PC World (retailer)

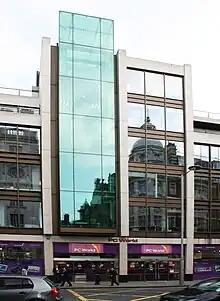
PC World, Kensington High Street, London, (2010)

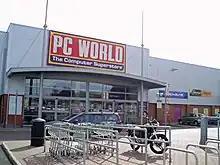
PC World, Kingston Park, (2007). The shop carries the previous logo. (2000 to 2008)

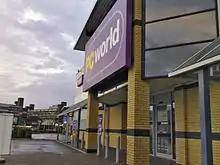
Outside Southampton Central PC World (December 2006). The shop carries the proposed "new" logo. (This was not rolled out, and a different design was later chosen.)

PC World opened their first two in one megastore with Currys at Wandsworth Bridge, Fulham, on 29 October 2009. This megastore closed permanently in 2022, and was demolished in 2023. This was followed by Merry Hill Shopping Centre (West Midlands), Aintree (Merseyside) Teesside Park (Stockton-on-Tees) and Bridge of Dee (Aberdeen) in June and July 2010. PC World closed their last remaining standalone shop in Ayr, in the week commencing 26 March 2018.